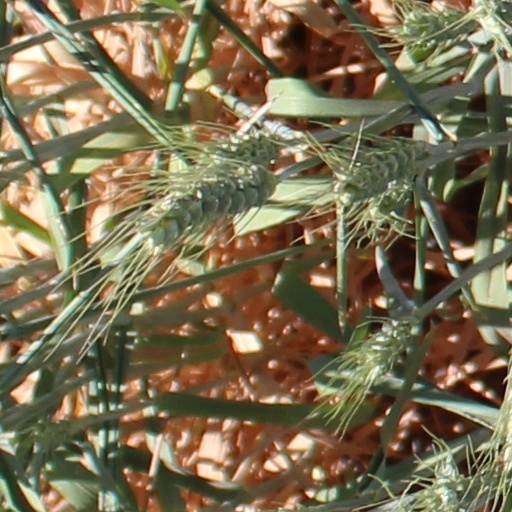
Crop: wheat